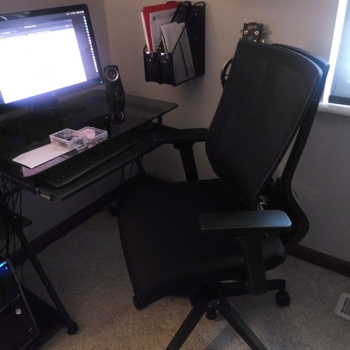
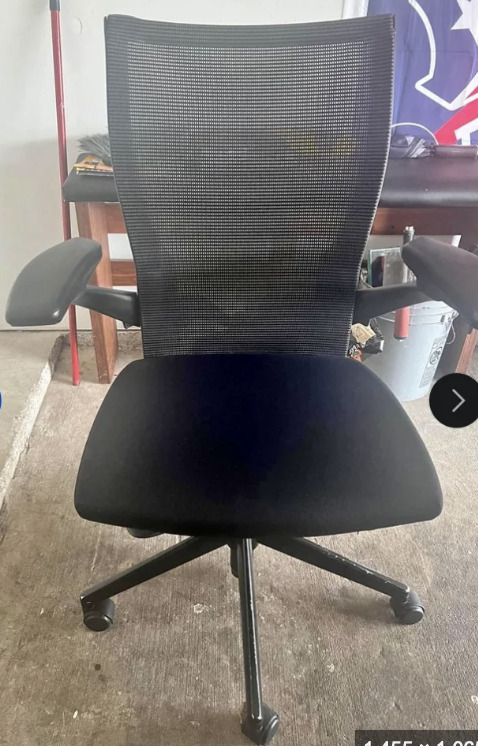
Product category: items_chair
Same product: no